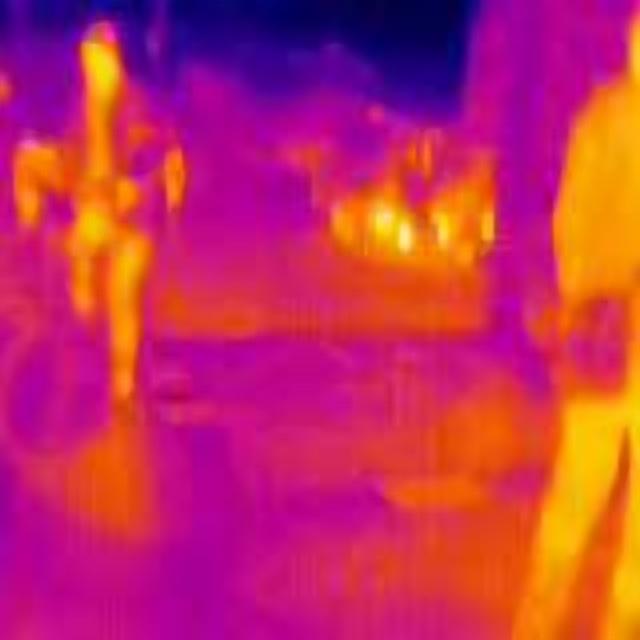
Detected objects:
label: person
label: person
label: person
label: person